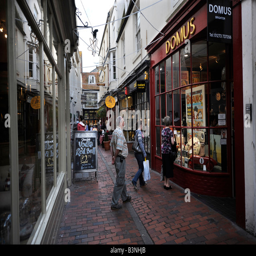
the shopping area famous for antique dealers